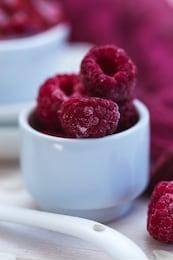
Label: raspberry